Anthony Zerbe

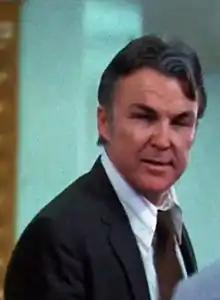
Anthony Zerbe in trailer for "The Laughing Policeman" (1973)

Anthony Jared Zerbe (born May 20, 1936) is an American actor. His notable movie roles include the post-apocalyptic cult commander Matthias in "The Omega Man", a 1971 movie adaptation of Richard Matheson's 1954 novel, "I Am Legend", as an Irish Catholic coal miner and one of the Molly Maguires in the 1970 movie "The Molly Maguires", as a corrupt gambler in "Farewell, My Lovely", as the leper colony chief Toussaint in the 1973 historical drama prison movie "Papillon", as Abner Devereaux in "Kiss Meets the Phantom of the Park", as villain Milton Krest in the James Bond movie "Licence to Kill", Rosie in "The Turning Point", Roger Stuart in "The Dead Zone", Admiral Dougherty in "", and Councillor Hamann in "The Matrix Reloaded" and "The Matrix Revolutions".